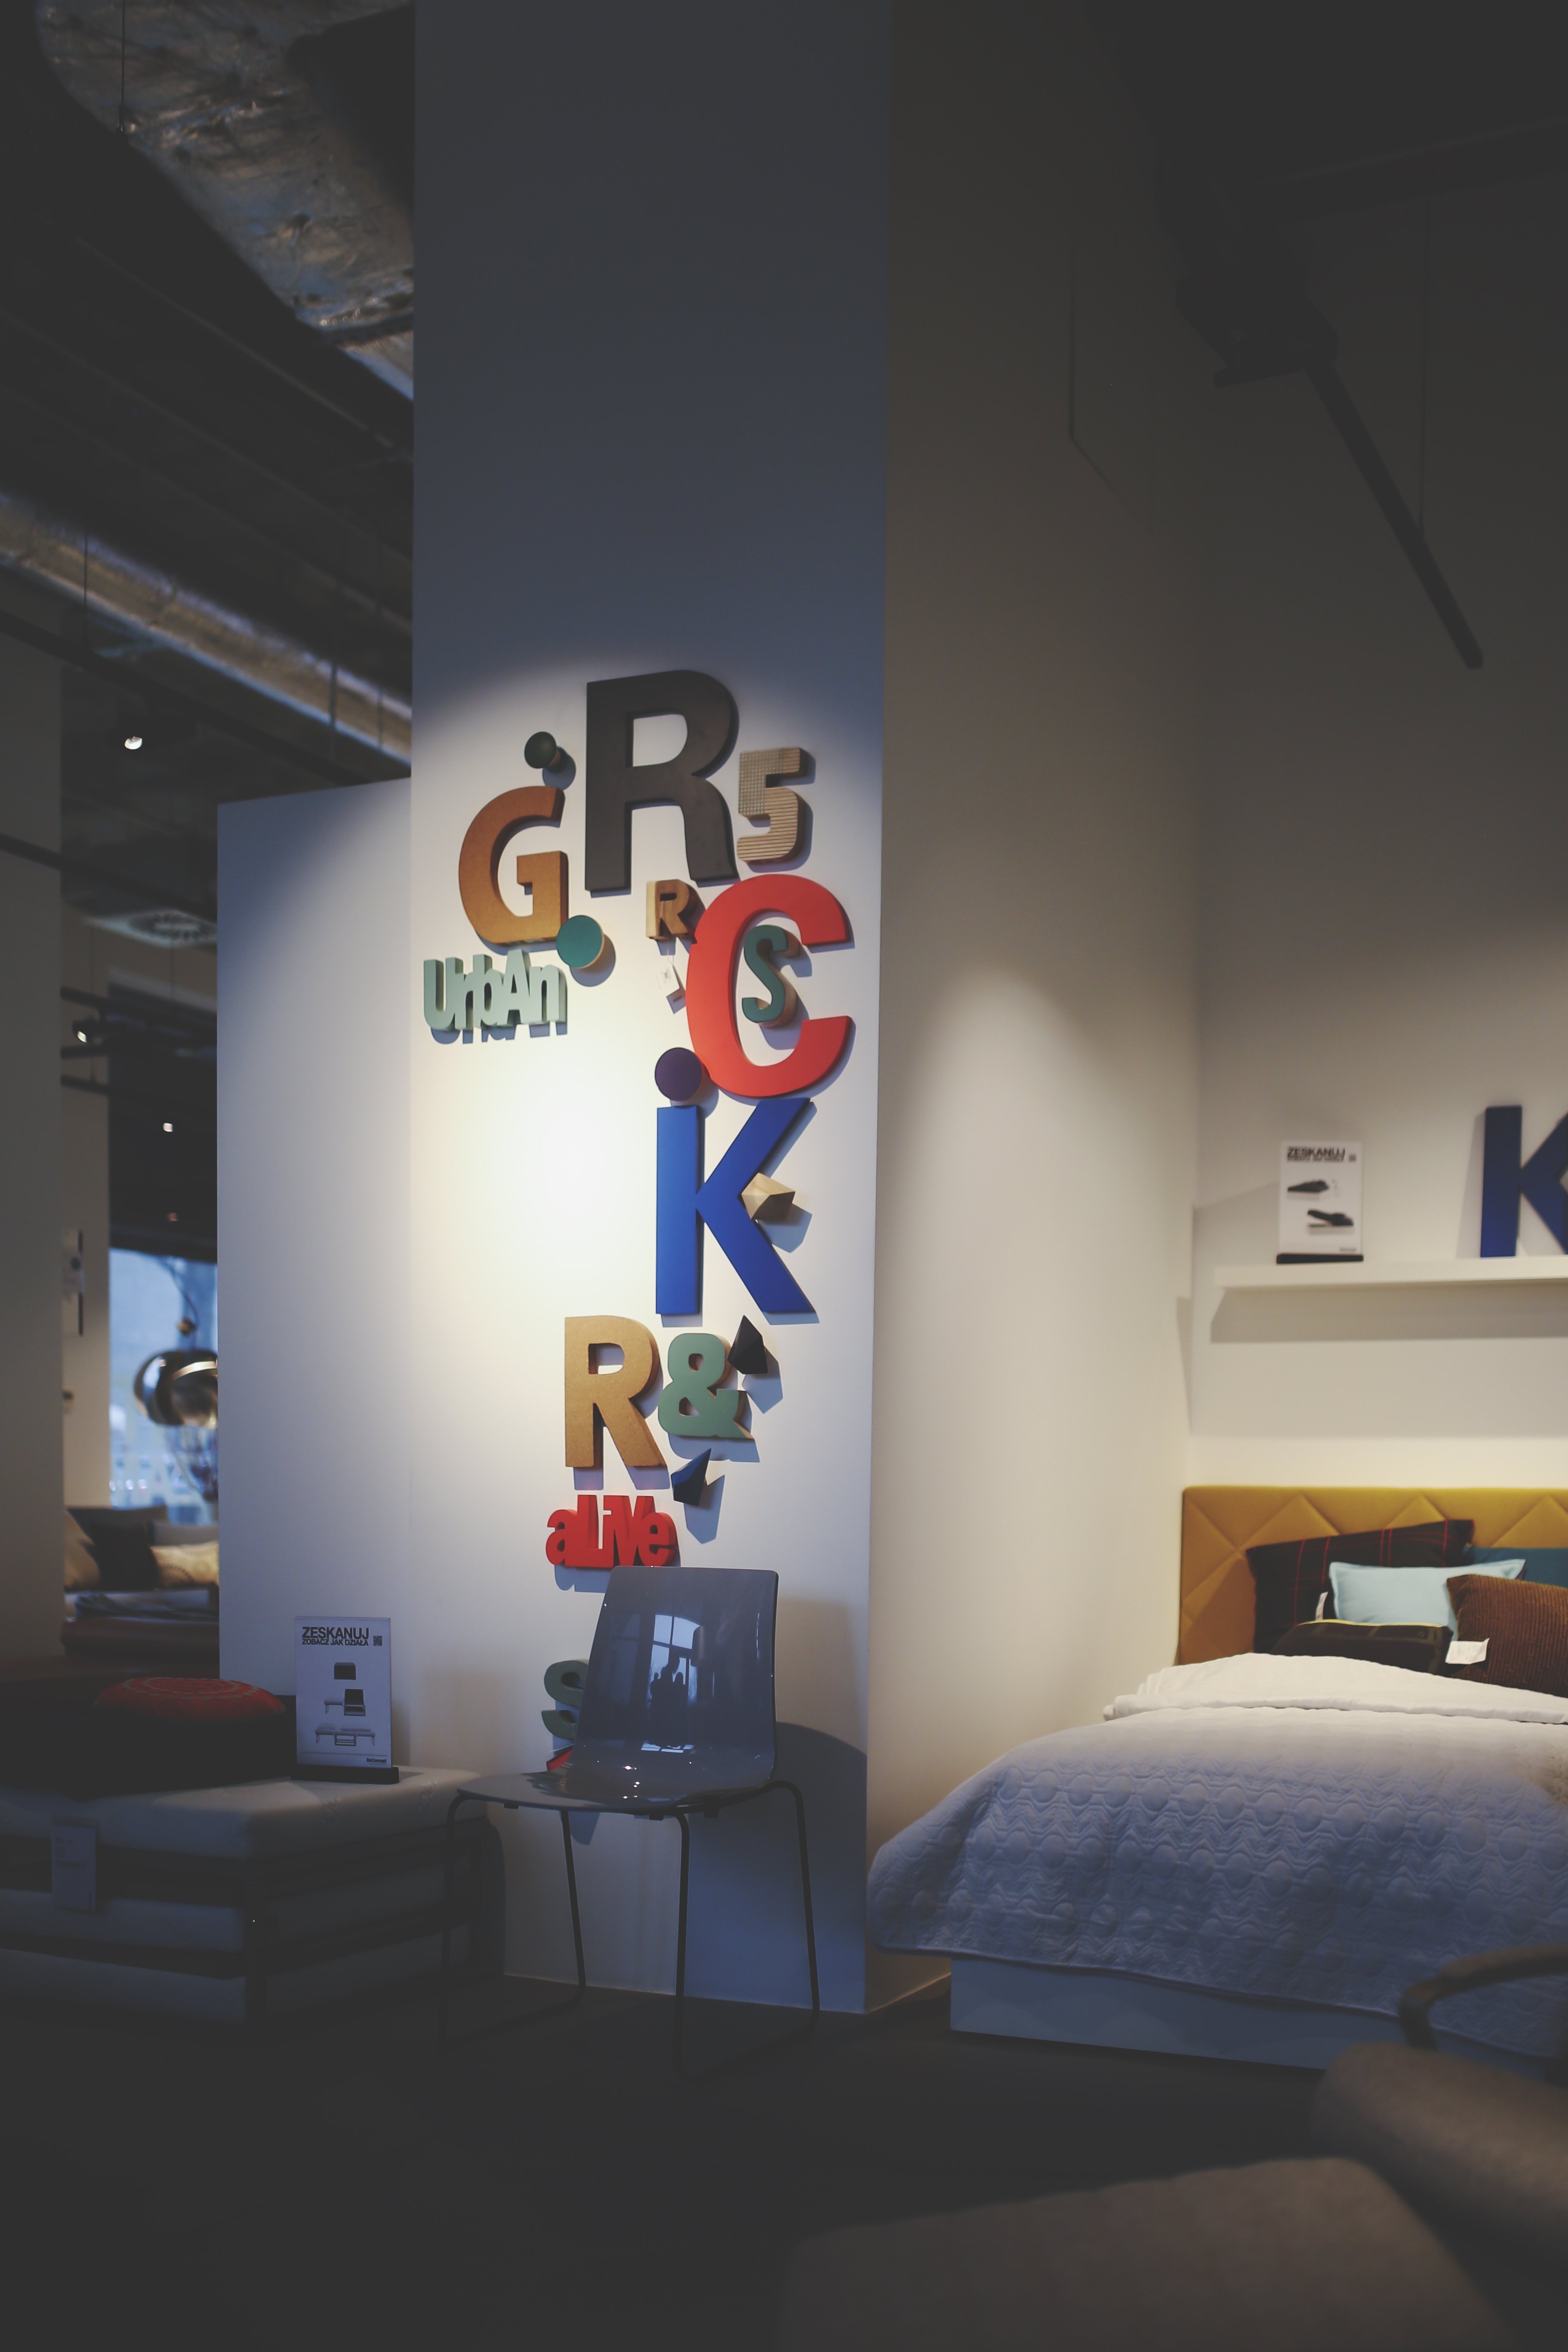
white, chair, interior, wall, shop, lighting, interior design, art, design, bed, words, letters, alive, applied art